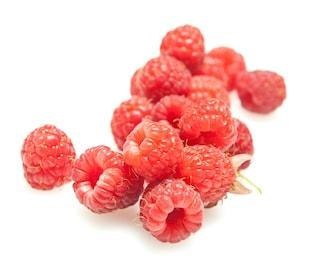
Label: raspberry